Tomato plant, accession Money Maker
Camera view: vertical (180 deg); turntable rotation: 180 degrees
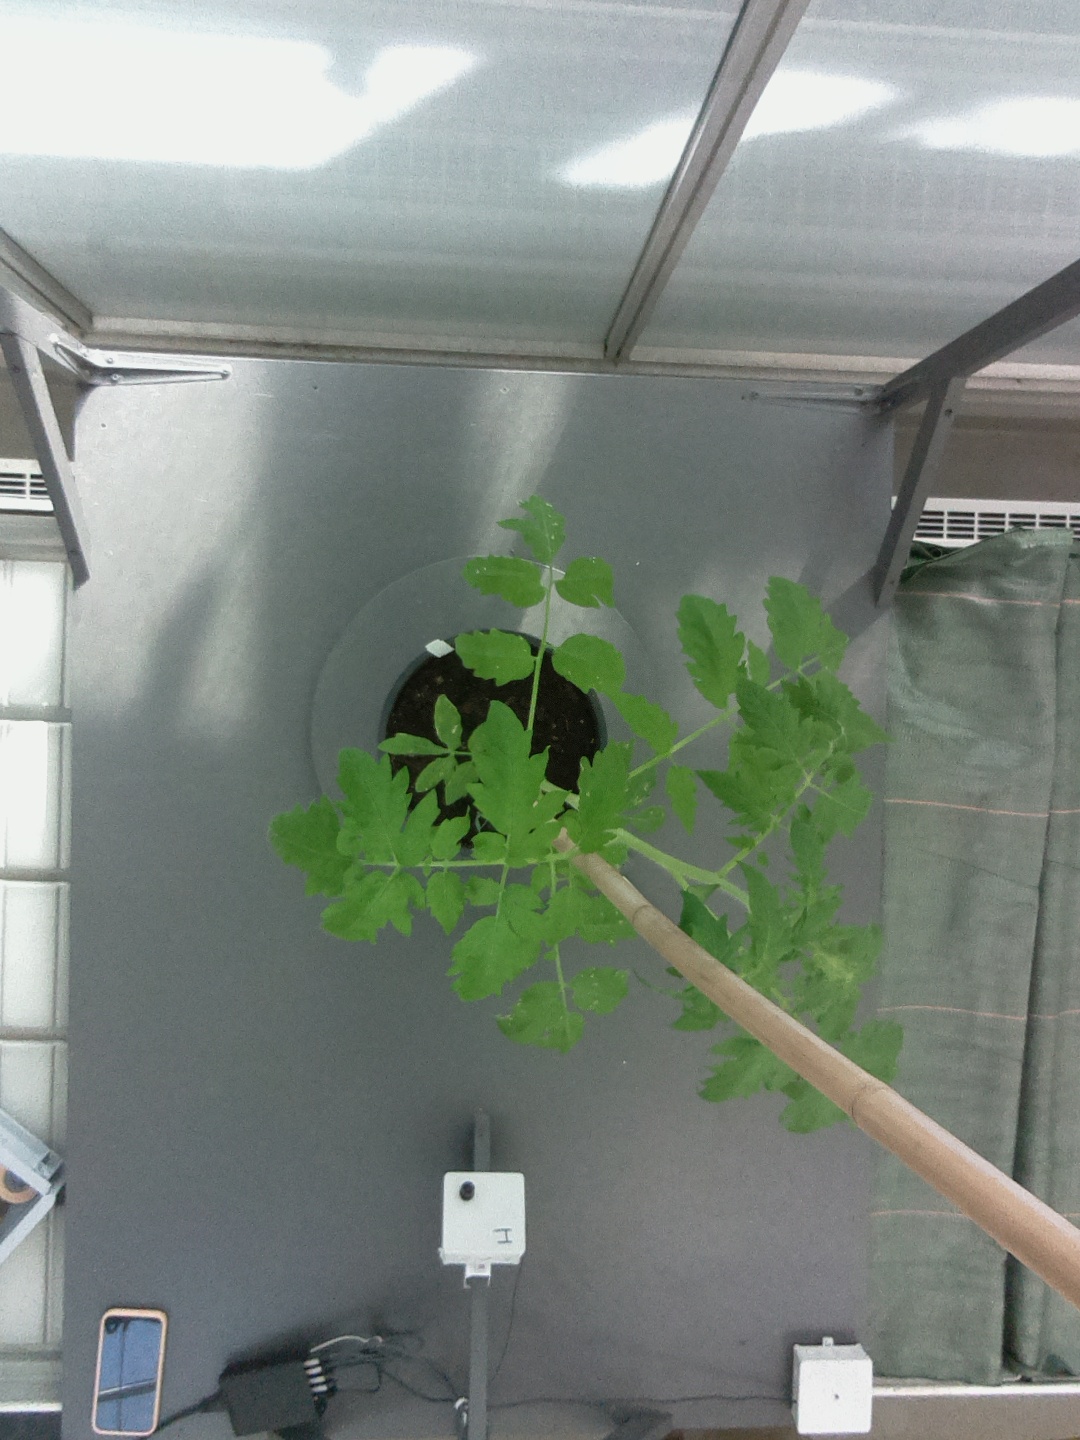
BBCH growth stage 15: 10 of true leaves visible